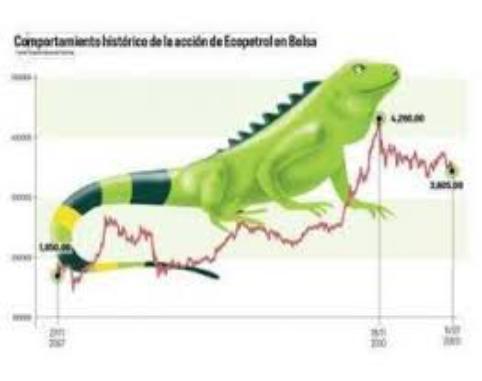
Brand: Ecopetrol
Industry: Transportation